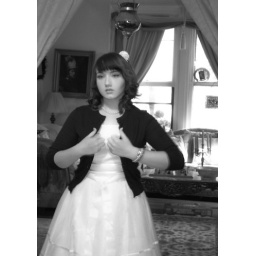
Lake's last check in the mirror before her boyfriend arrived. She later changed into a shorter white cardigan.